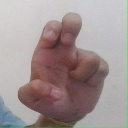
अक्षर: अ